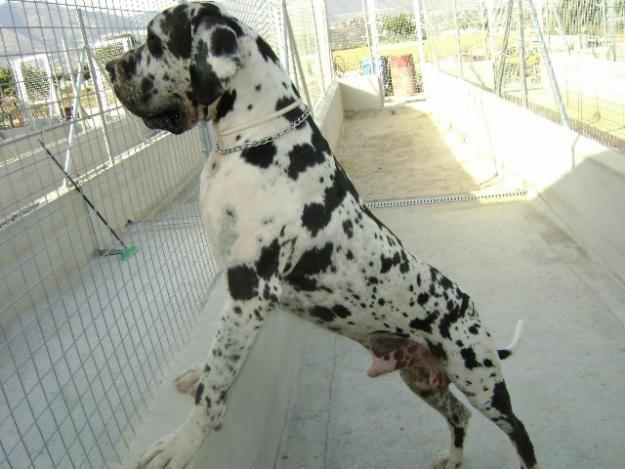
Great_Dane